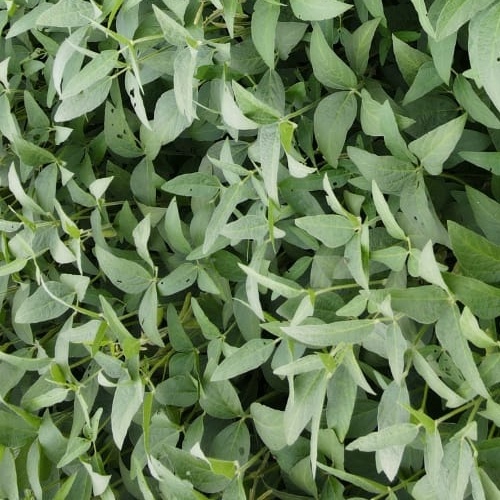
Label: Diabrotica_speciosa